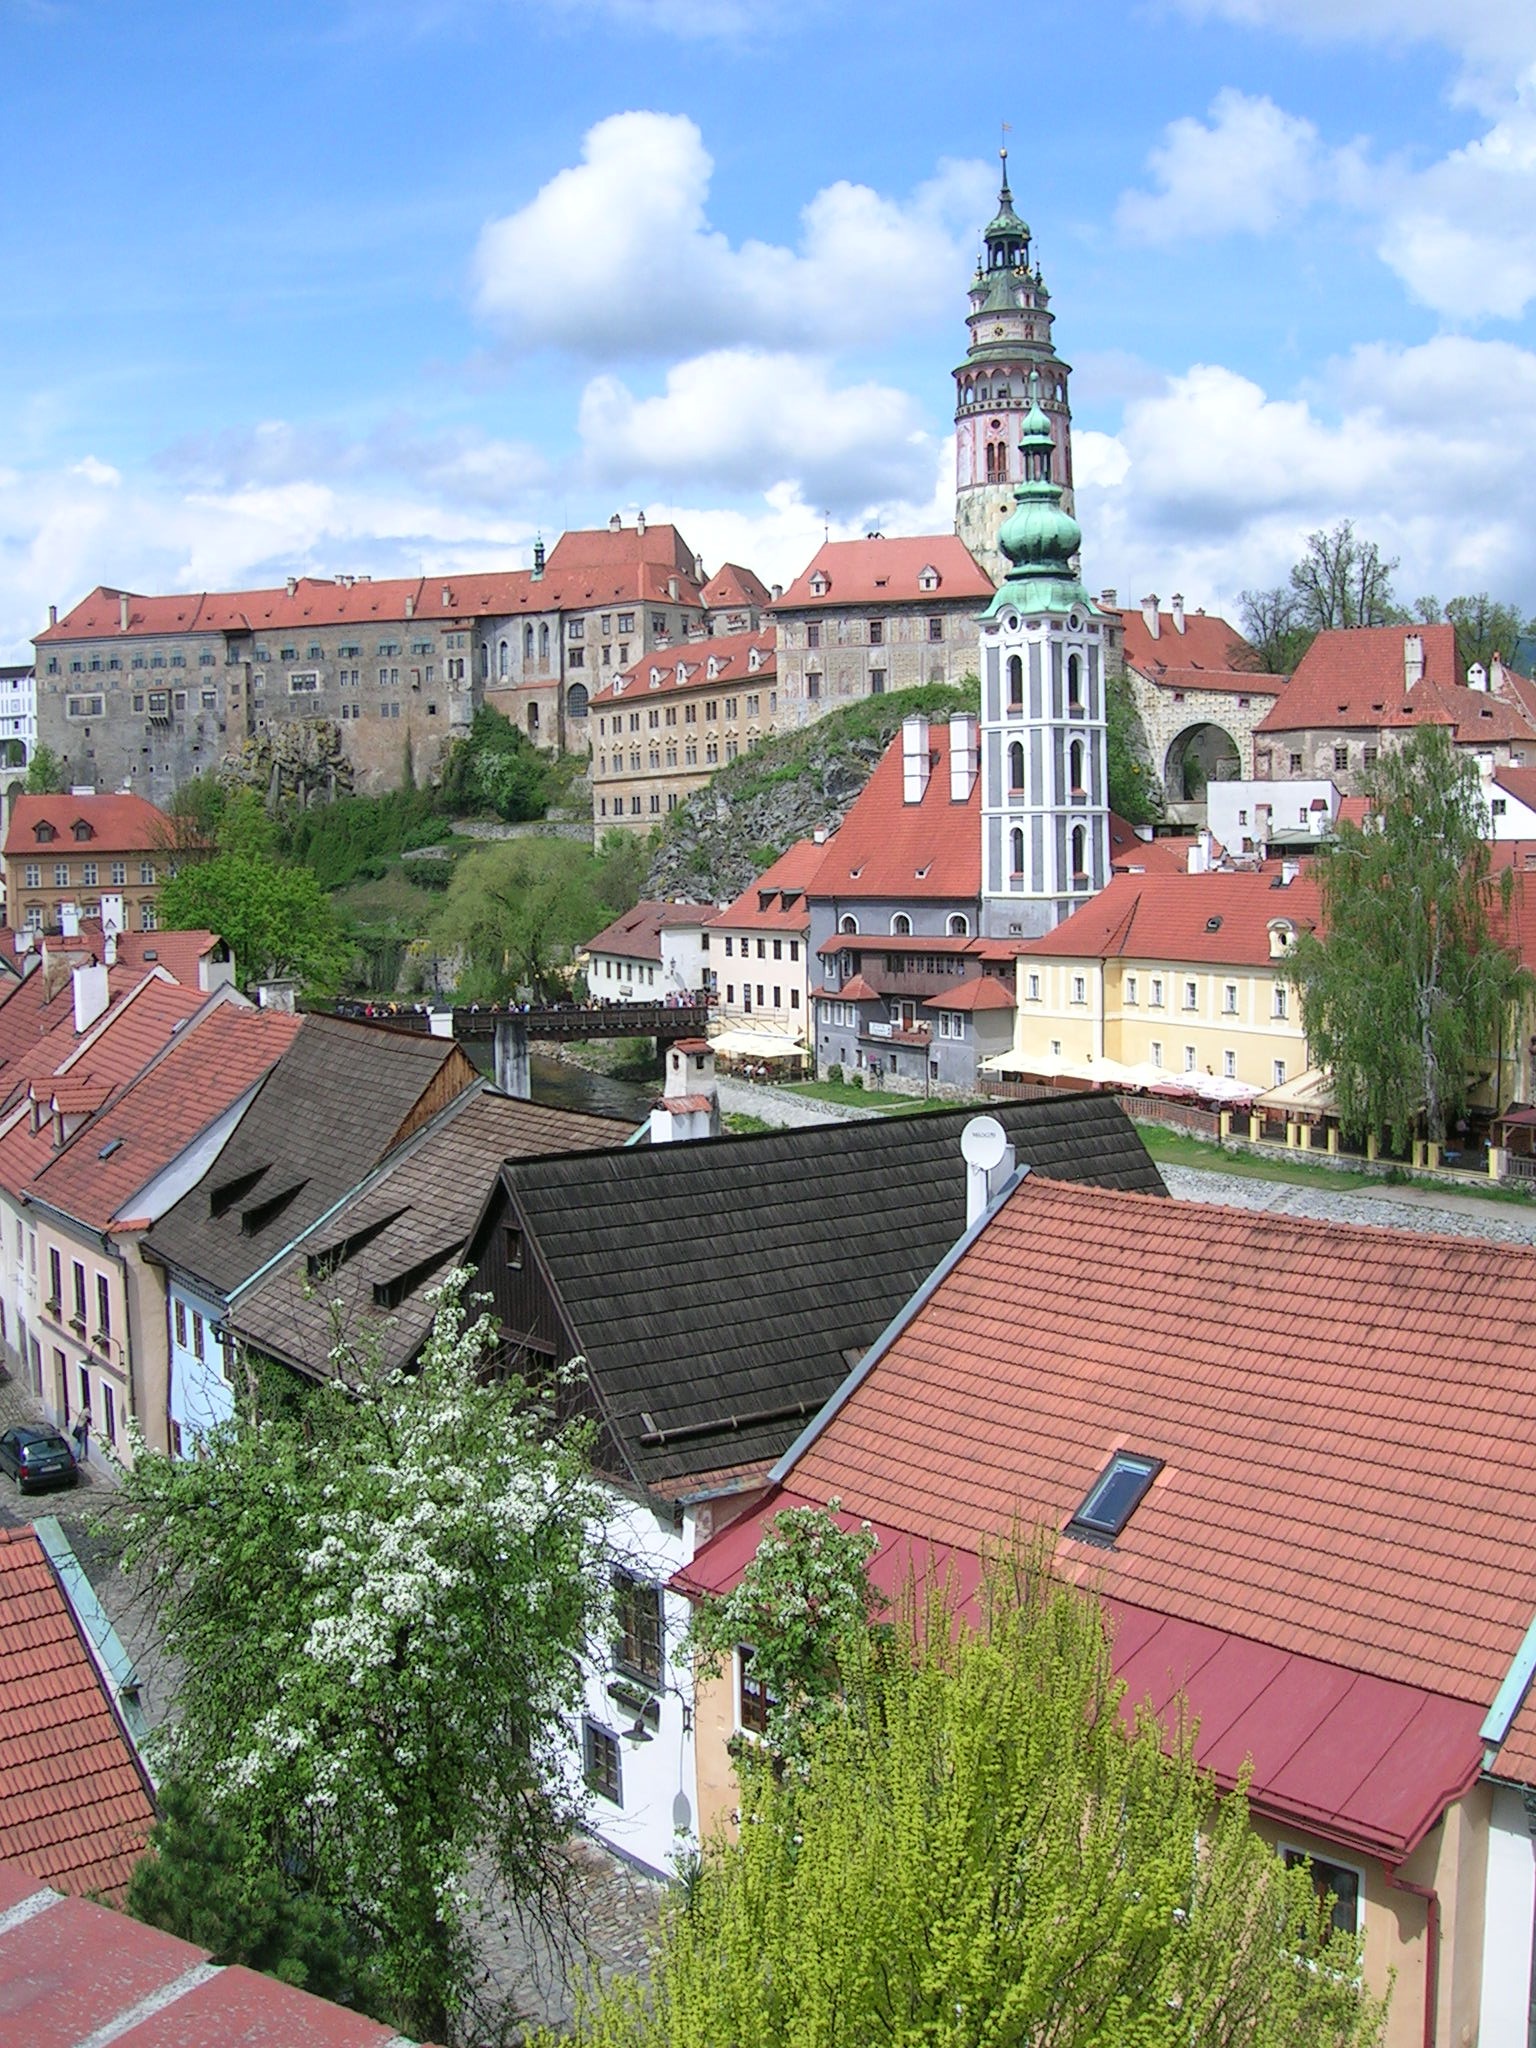
town, building, city, downtown, tower, landmark, place of worship, historical, czech republic, neighbourhood, cesky, krumlov, residential area, human settlement